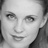
Emotion: neutral